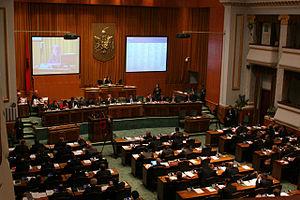
Les élections législatives albanaises de 2013 se sont déroulées le 23 juin 2013 afin d'élire les cent quarante députés de la huitième législature de l'Assemblée d'Albanie, pour un nouveau mandat de quatre ans.
Le Kuvendi, est le Parlement monocaméral de la République d'Albanie depuis le 29 avril 1991.